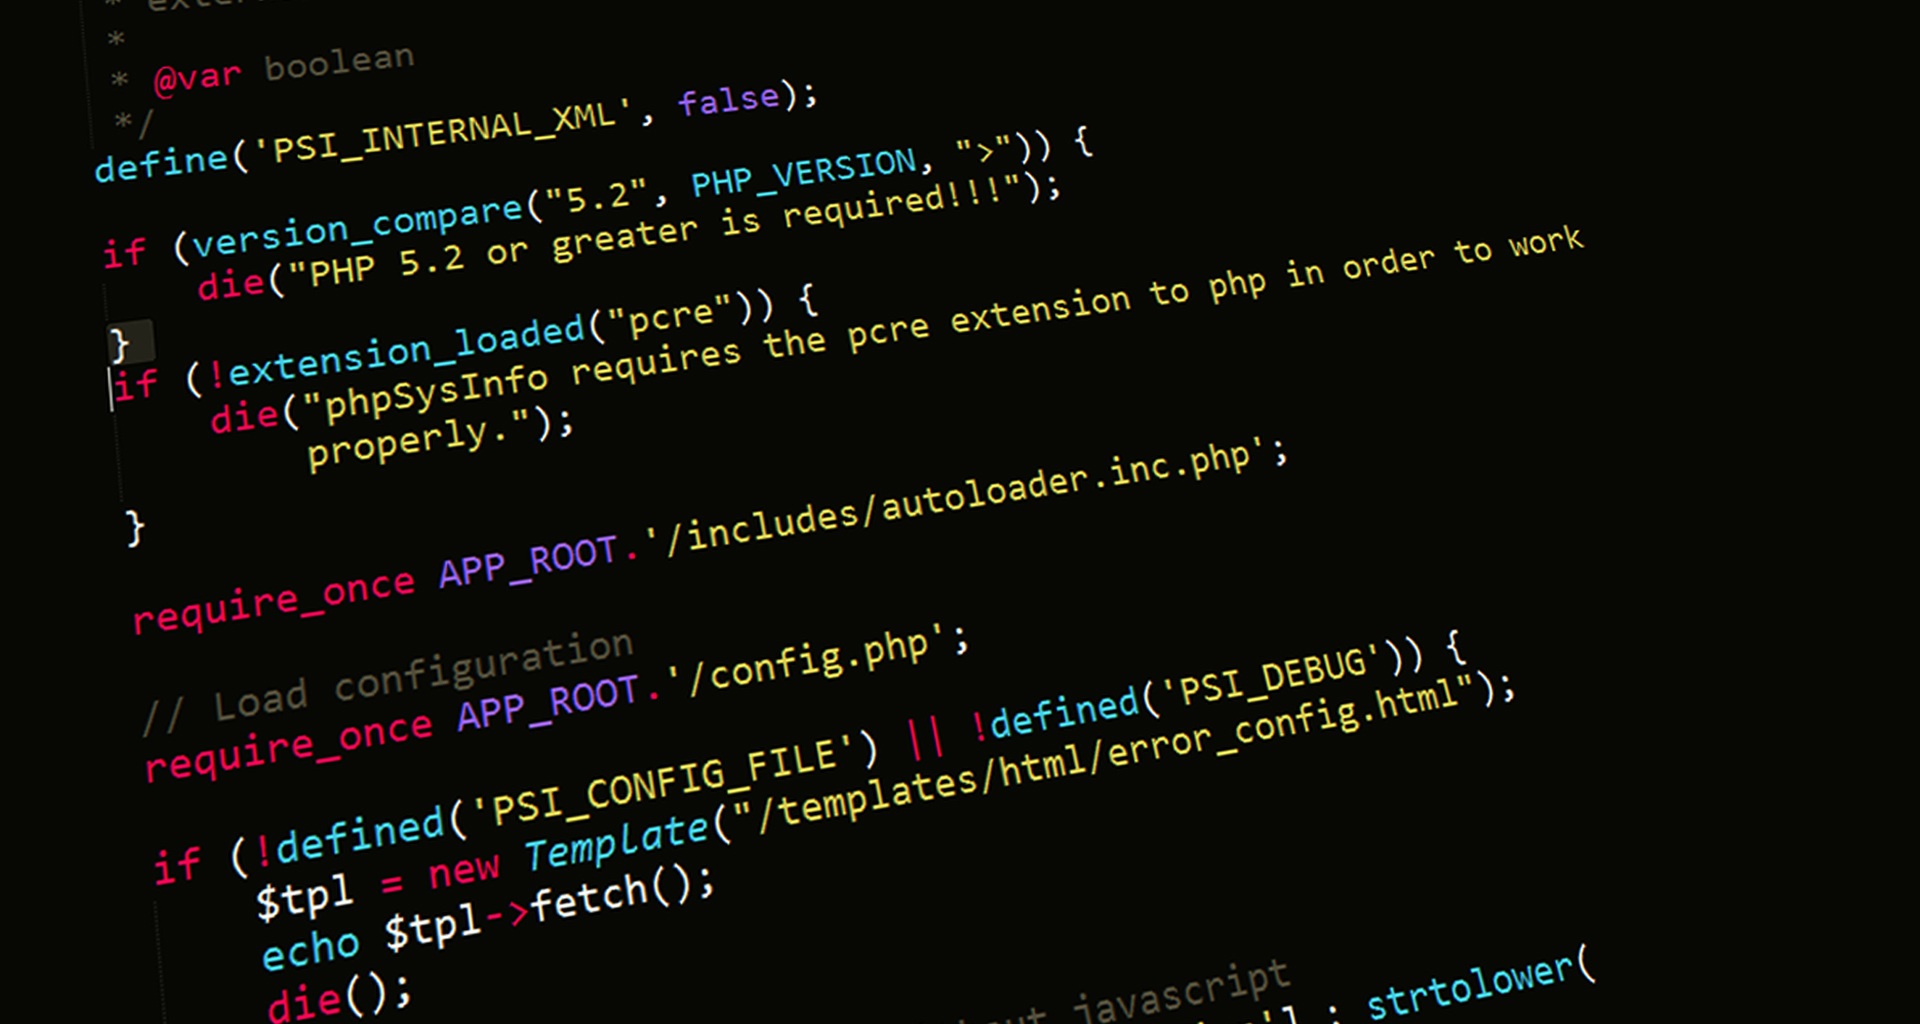
computer, web, line, programming, brand, font, text, diagram, presentation, development, code, screenshot, php